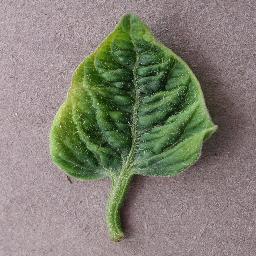
Label: Tomato___Tomato_Yellow_Leaf_Curl_Virus